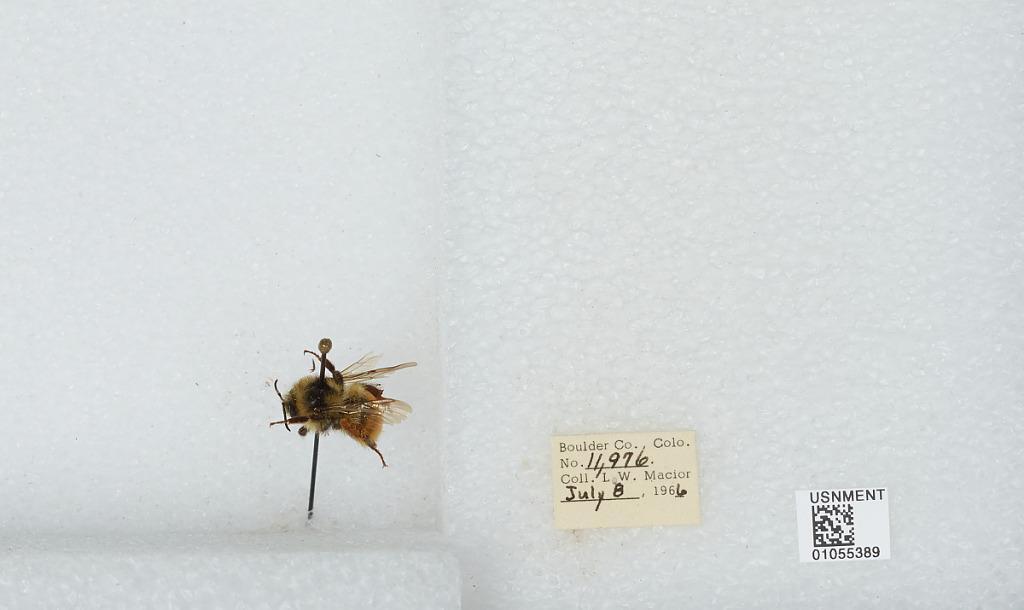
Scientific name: Bombus (Pyrobombus) bifarius Cresson
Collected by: L. Macior
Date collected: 1966-7-8
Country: United States
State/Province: Colorado
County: Boulder
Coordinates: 40.0017, -105.308